British Army during the Victorian Era

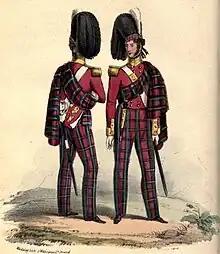
Officers of the 72nd Foot (the Duke of Albany's own Highlanders), 1840s

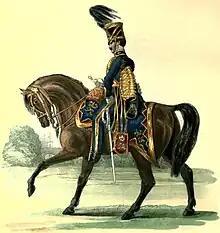
Trooper of the 7th Queen's Own Hussars, 1842

Several of the regiments (the Guards and the lowest-numbered and therefore senior line regiments) had more than one battalion. Establishments varied but when serving at home, most line or highland battalions consisted of a headquarters, six field companies and four depot companies. One of the field companies was designated the grenadier company, and another was designated the light company. Rifle, light and fusilier regiments that historically lacked grenadier and light companies had a slightly different establishment. The establishments of battalions serving overseas was enlarged to allow for losses to disease or on campaign that could not be quickly replaced from the depot in Britain.